Wait Wait... Don't Tell Me!

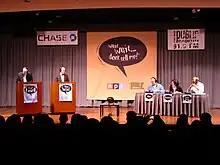
Taping of a 2010 episode at the Chase Auditorium, with panelists Adam Felber, Roxanne Roberts, and Keegan-Michael Key

"Wait Wait... Don't Tell Me!" premiered in 1996 and was recorded in front of a live audience in the Chase Auditorium beneath Chicago's Chase Tower on Thursday nights. Due to the COVID-19 pandemic, episodes were recorded remotely beginning March 2020, largely from panelists' homes, with sound effects added for broadcast. Live audience recordings resumed in August 2021. In June 2022, the show moved to the Studebaker Theater in Chicago's Fine Arts Building. Episodes are periodically recorded on tour in venues across the United States.